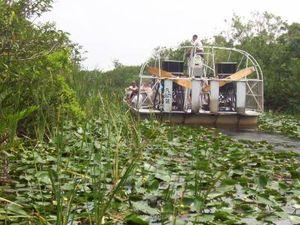
Le parc national des Everglades, situé en Floride, aux États-Unis, s'étend sur les comtés de Miami-Dade, Monroe et de Collier. Ce parc national renferme le plus vaste milieu naturel subtropical du pays, et englobe 25 % de la région marécageuse originelle des Everglades. Visité par environ un million de personnes par an, le parc a été déclaré réserve de biosphère en 1976, inscrit au patrimoine mondial de l'UNESCO en 1979 et classé zone humide d'importance internationale en 1987.